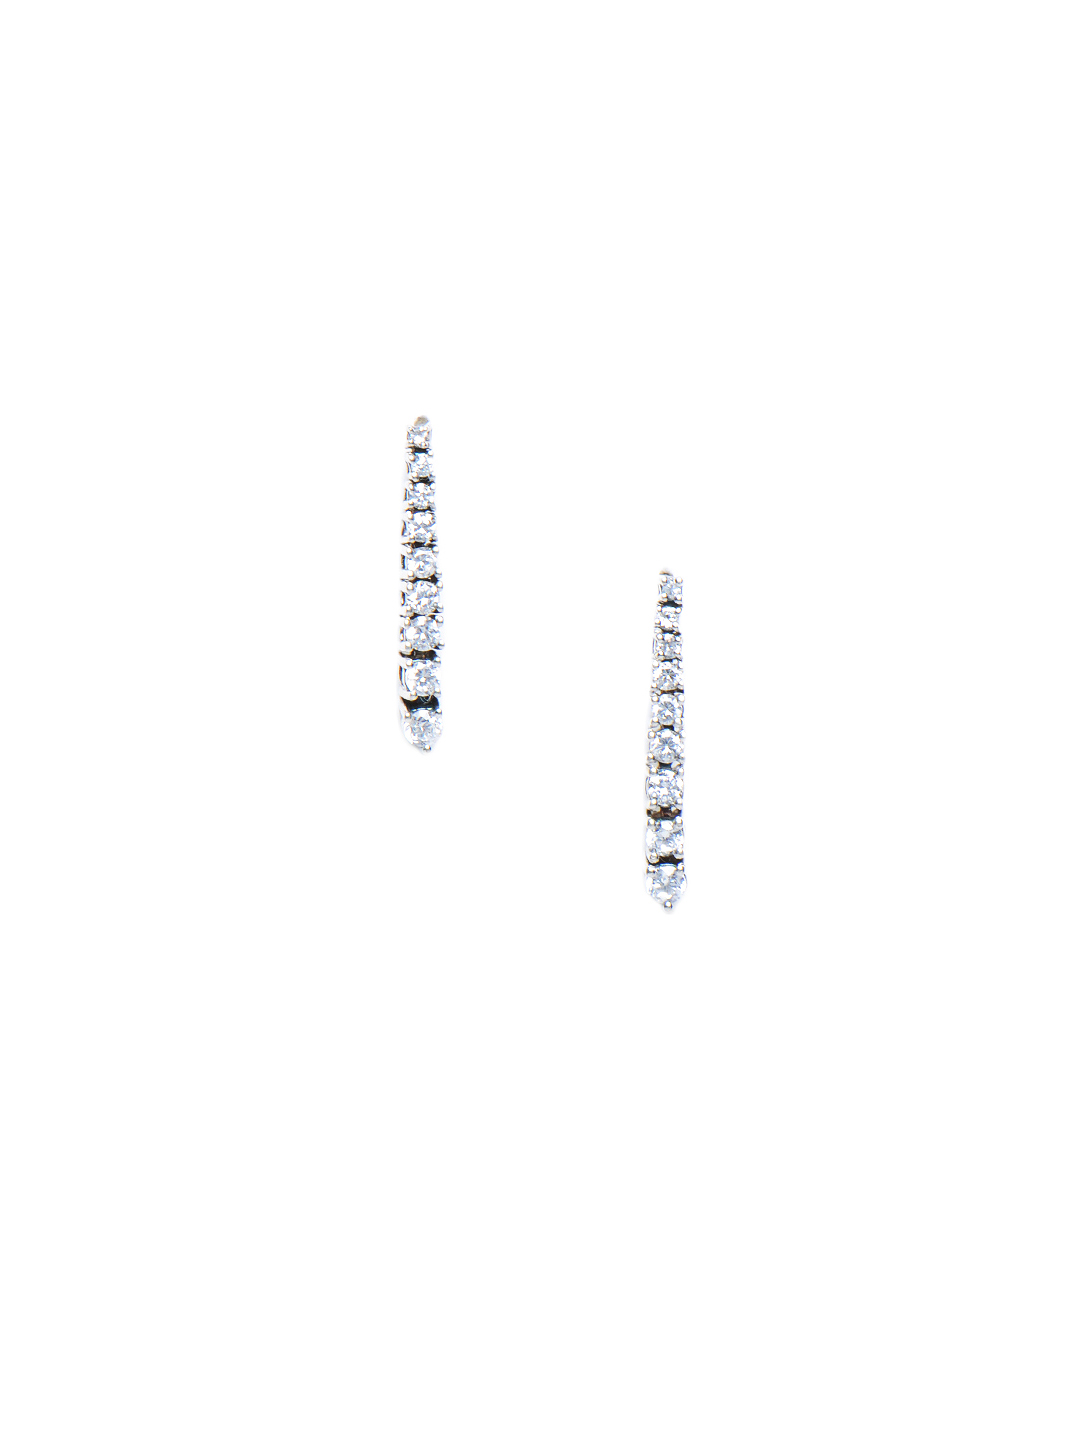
Lucera Women Silver Earrings
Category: Accessories / Jewellery / Earrings
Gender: Women
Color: Silver
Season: Summer 2013
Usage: Casual